Apple Watch

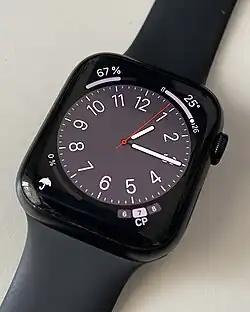
Apple Watch Series 8 in a Midnight aluminium case

The Apple Watch is a brand of smartwatch products developed and marketed by Apple. It incorporates fitness tracking, health-oriented capabilities, and wireless telecommunication, and integrates with watchOS and other Apple products and services. The Apple Watch was released in April 2015, and quickly became the world's best-selling wearable device: 4.2 million were sold in the second quarter of fiscal 2015, and more than 115 million people were estimated to use an Apple Watch as of December 2022. Apple has introduced a new generation of the Apple Watch with improved internal components each Septembereach labeled by Apple as a 'Series', with certain exceptions.